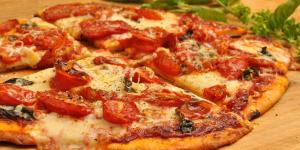
pizza napolitana con jamon